Detroit Institute of Technology

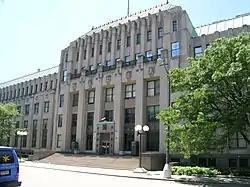
The Kresge Building, currently the Metropolitan Center for High Technology

The first quarters of the college were a YMCA Building on the corner of Griswold and Grand River. Having outgrown the building, it moved to a large nine-story YMCA building on the corner of Witherell and East Adams that included reading rooms, a library, two gymnasiums, swimming pools, handball courts and five floors of residence rooms. That building was later razed to make way for Comerica Park, the new home of the Detroit Tigers baseball team.